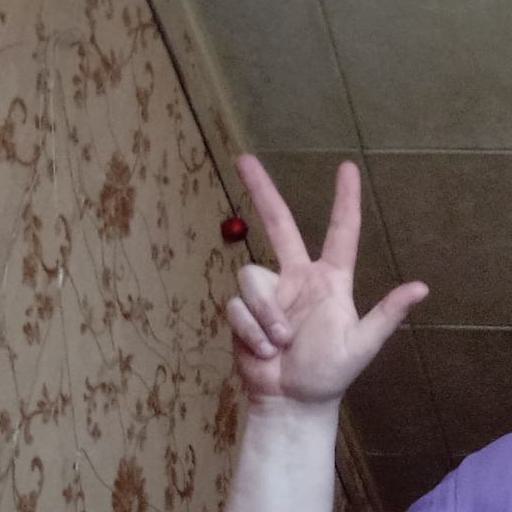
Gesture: three2